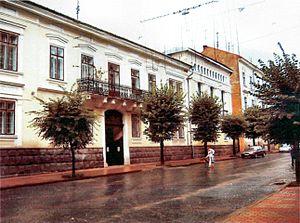
Le Baron Alexander Wassilko von Serecki, était un politicien austro-hongrois et patriote roumain, membre de la Chambre des Seigneurs d'Autriche et Maréchal du Duché de Bucovine ; il s'est engagé pour les droits des Roumains au sein de la Monarchie des Habsbourg.